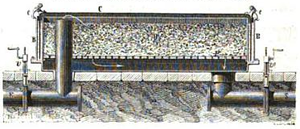
Coupe d'une caisse à épuration
L'Histoire du gaz manufacturé se rapporte à la période qui a précédé l'avènement de l'électricité, où les villes furent éclairées et ensuite chauffées par des gaz manufacturés, c'est-à-dire fabriqués par « distillation » dans des usines à gaz ou des cokeries. Cette période a vu naître les premiers grands groupes énergétiques.